Valentine Holmes

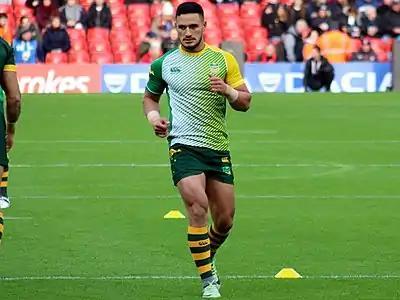
Holmes warming up for the Kangaroos at Anfield in 2016

Holmes was later selected for the Australian test side to face New Zealand on 15 November. Holmes scored a try on debut for the Australians in his side's 26-6 win.